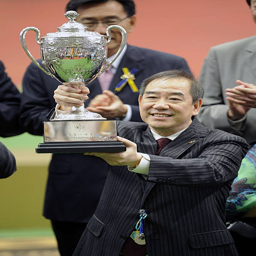
person , owner , holds up the trophy after winning event during the meeting .